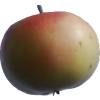
Label: Apple 11